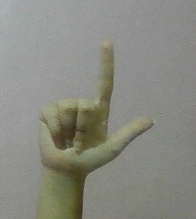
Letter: laam